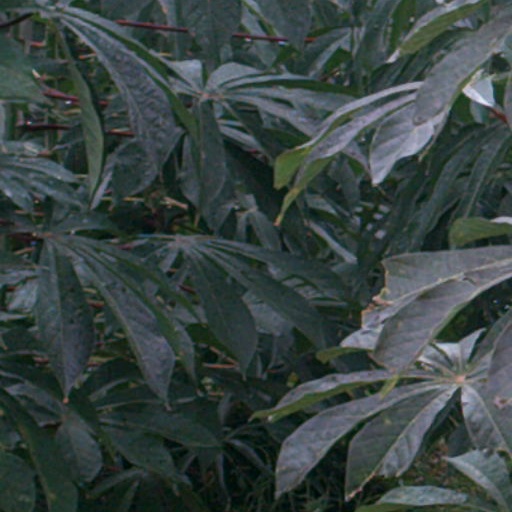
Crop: cassava